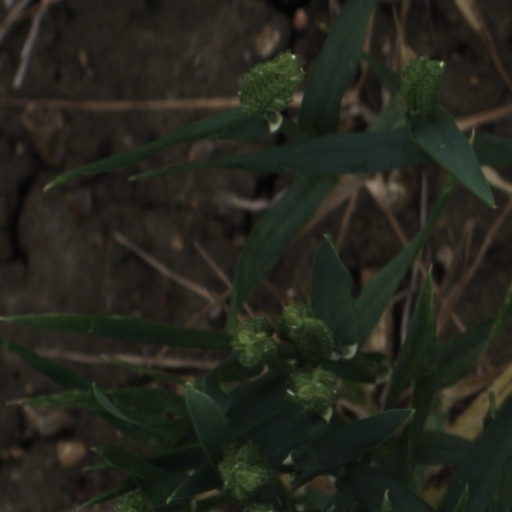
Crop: wheat